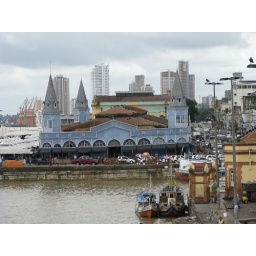
the big market; inside there is fish and around are the fruit vendors and souvenirs stalls